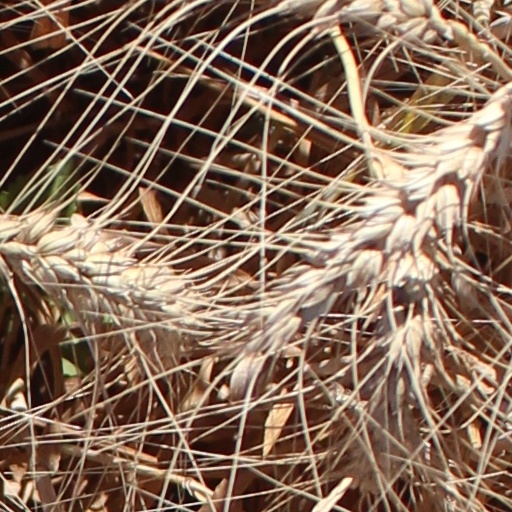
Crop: wheat